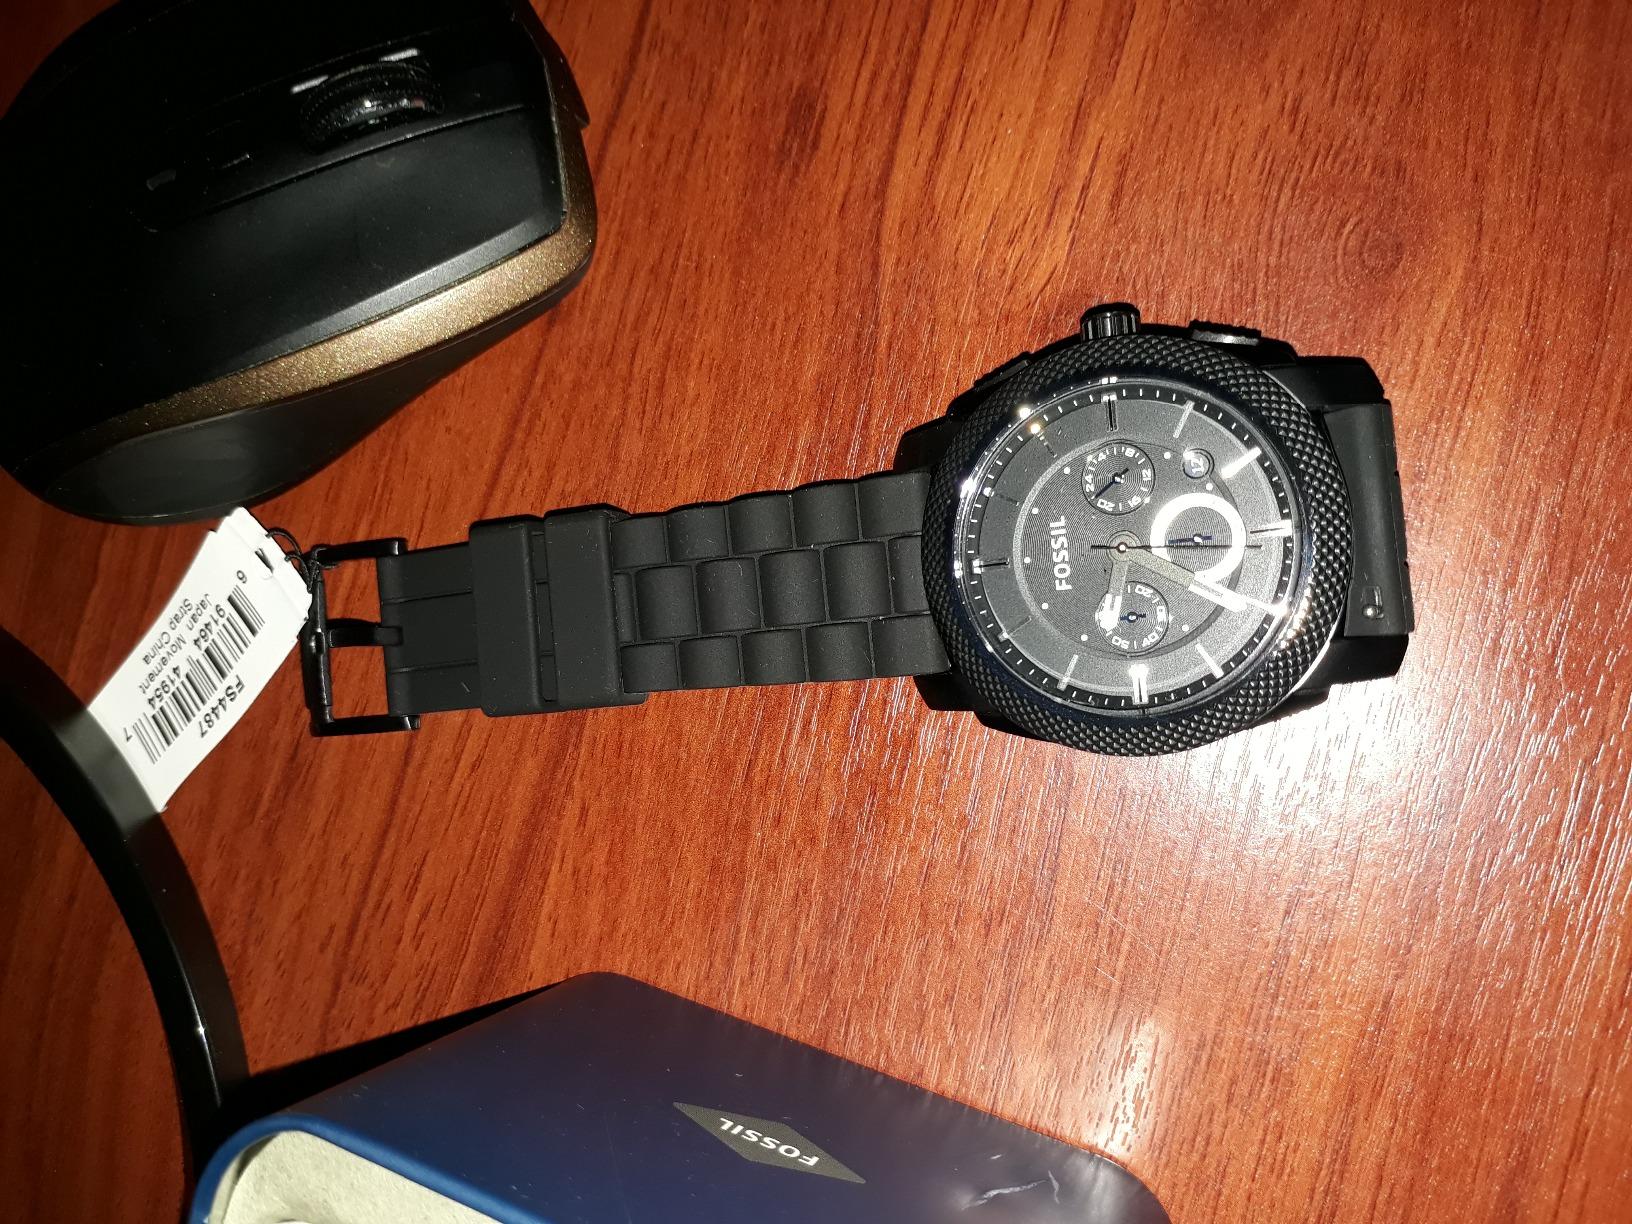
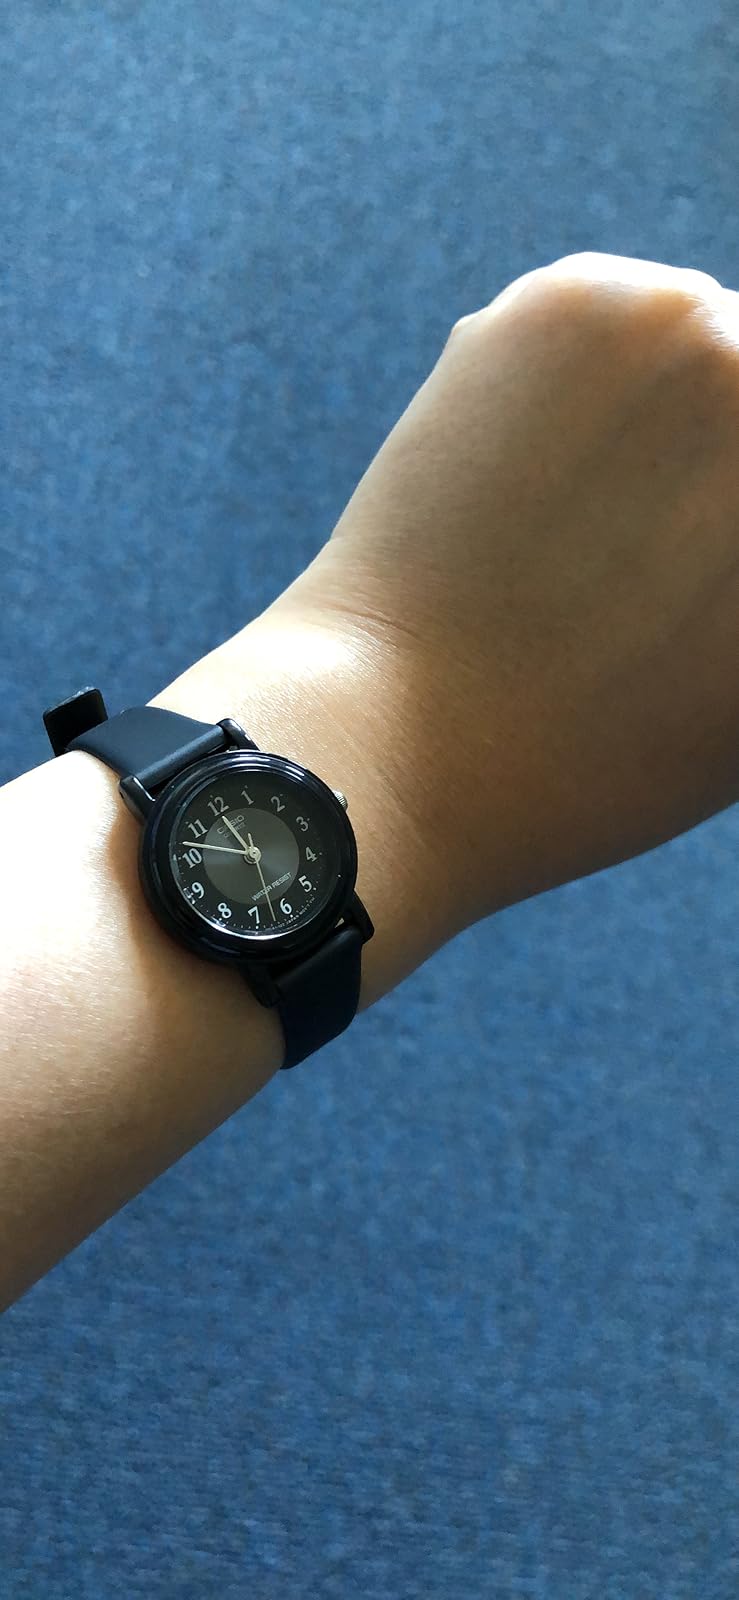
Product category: accessories_watch
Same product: no